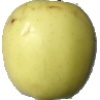
Label: Apple Golden 2